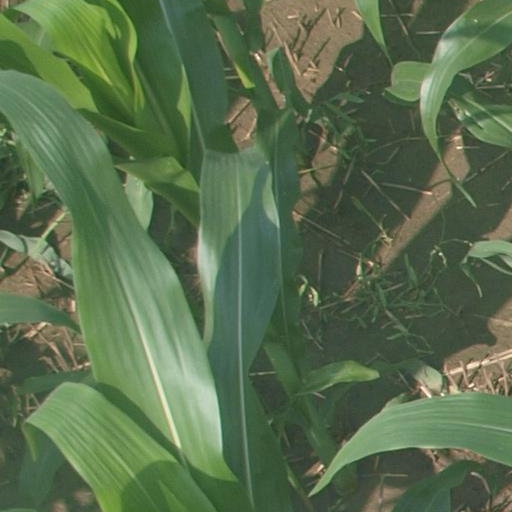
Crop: maize; corn